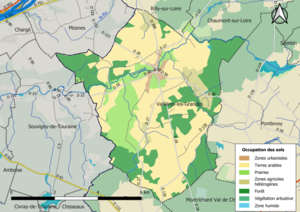
Carte des infrastructures et de l’occupation des sols en 2018 de la commune de fr:Vallières-les-Grandes (France).
Vallières-les-Grandes est une commune française située dans le département de Loir-et-Cher, en région Centre-Val de Loire.